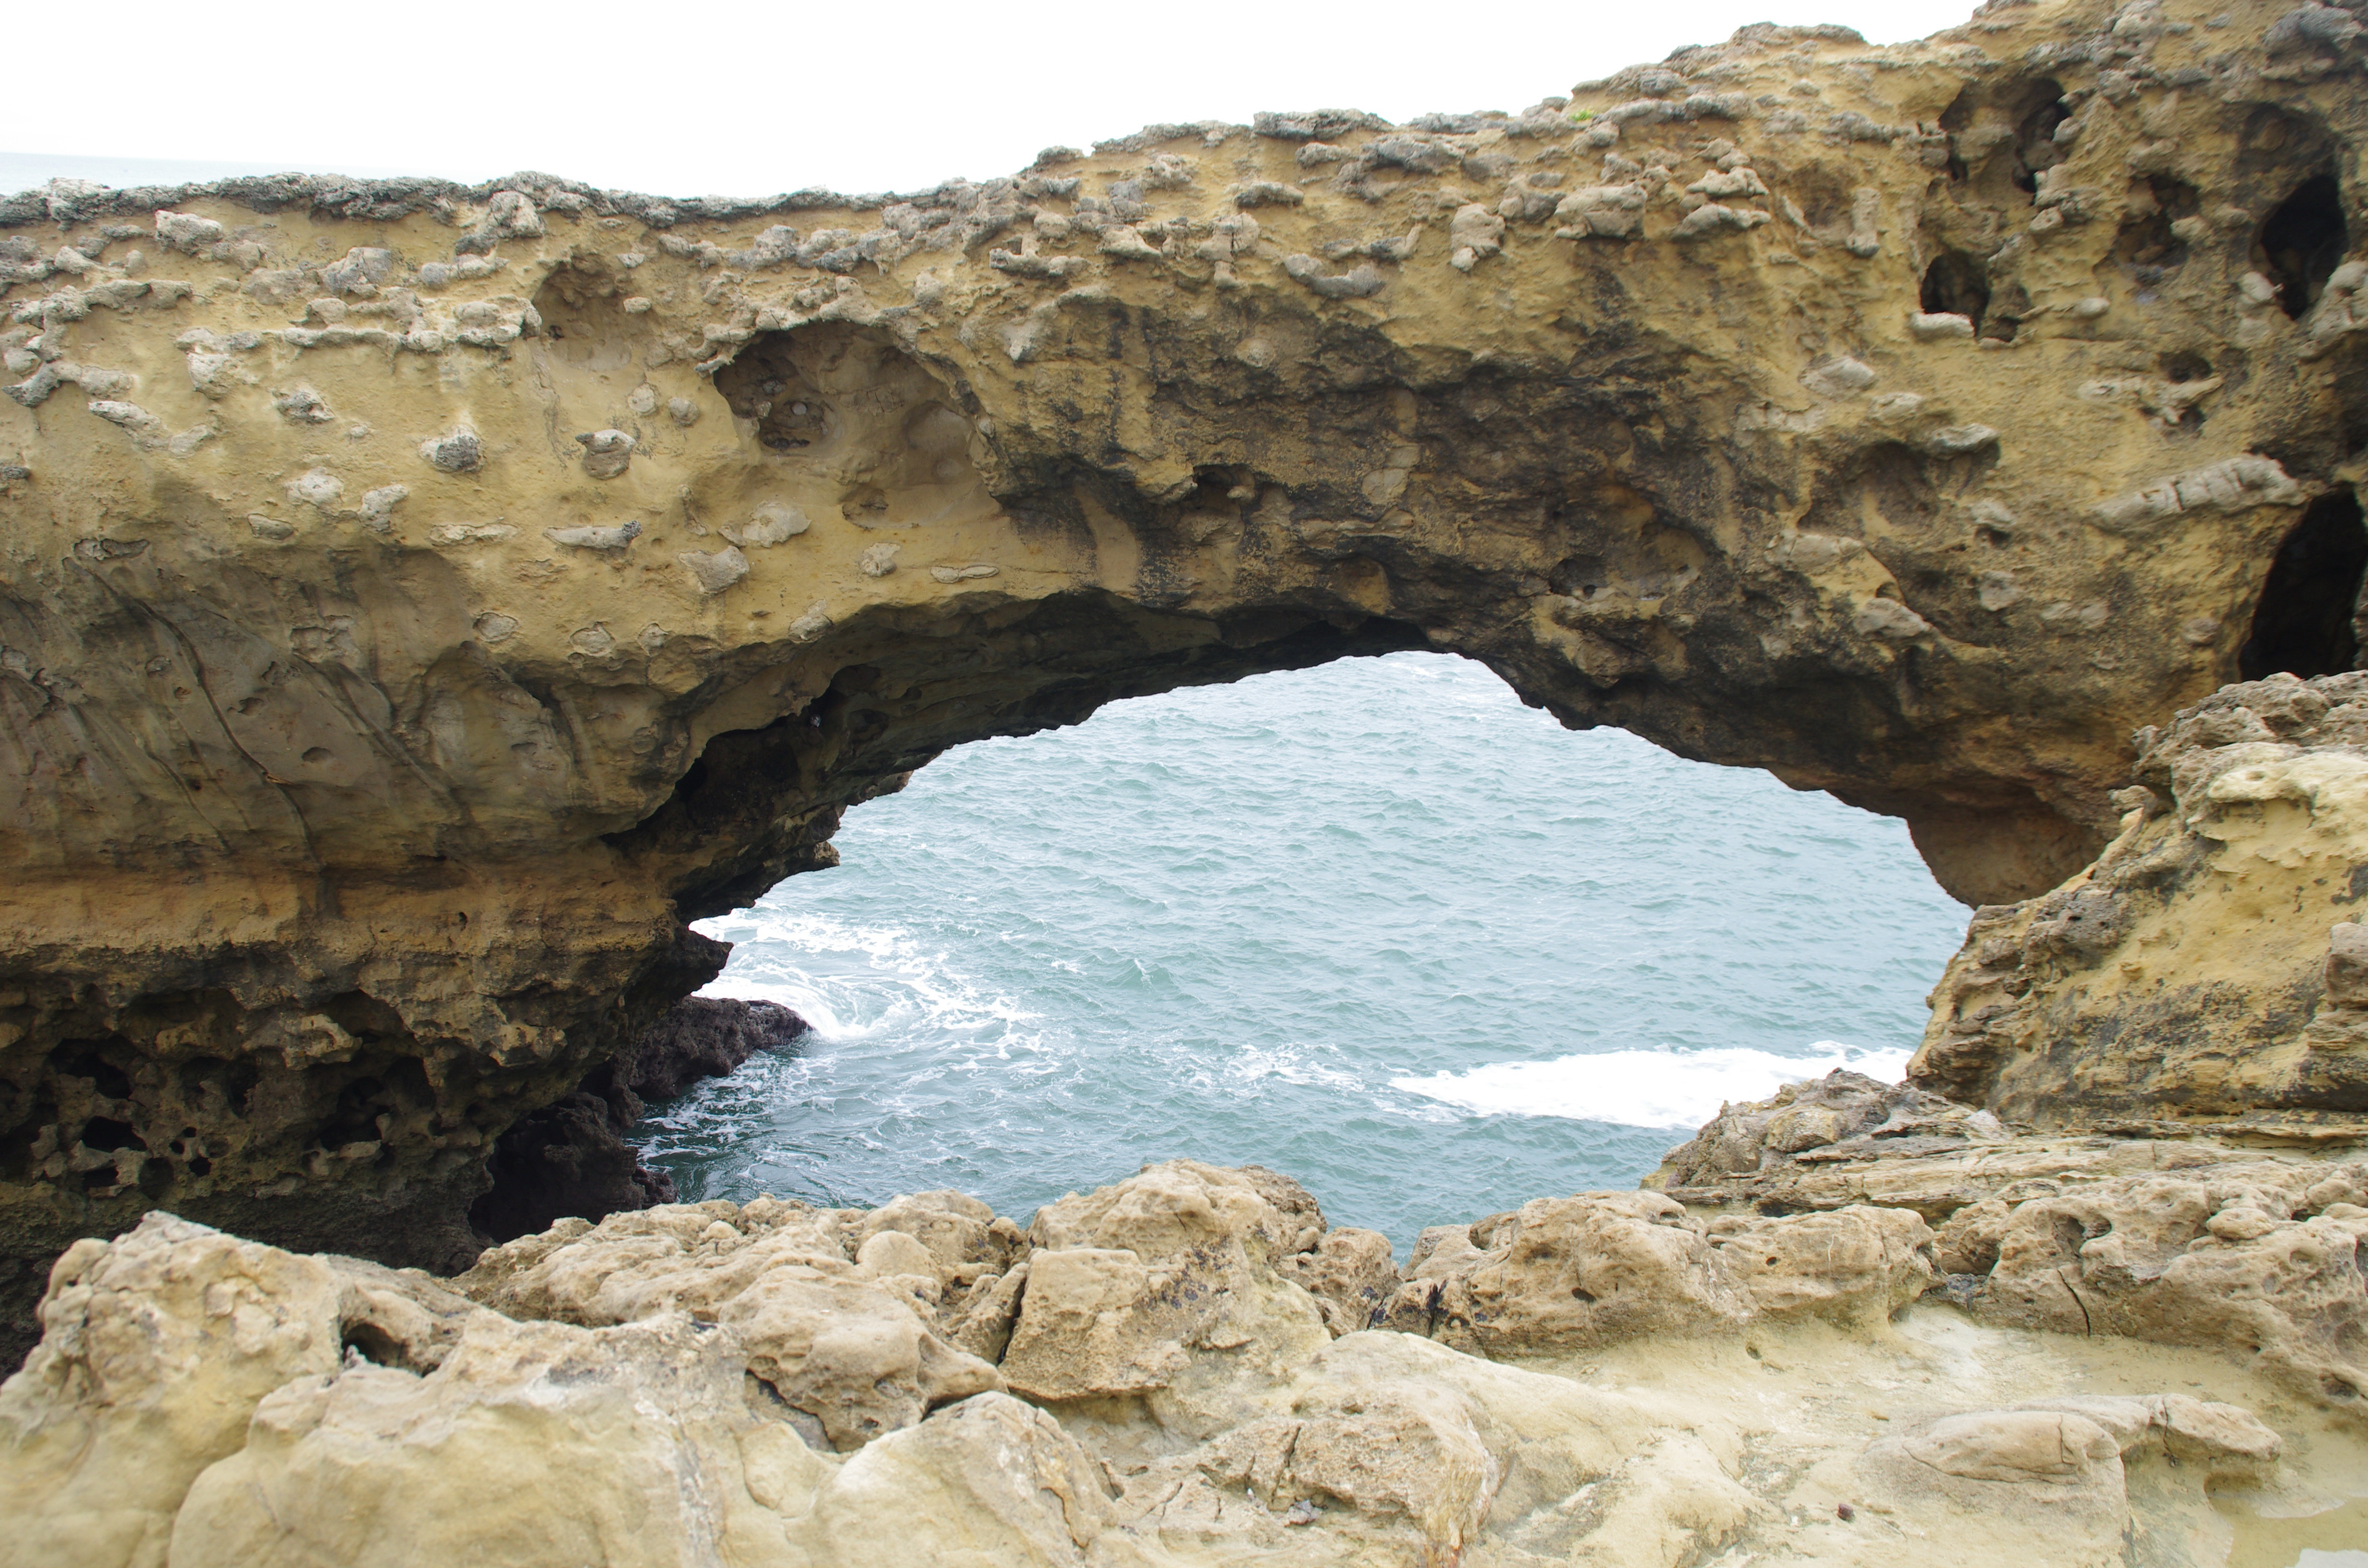
sea, coast, rock, formation, cliff, arch, bay, terrain, material, geology, biarritz, roche, rocky coast, cape, wadi, basque country, landform, ark, natural arch, sea cave, geographical feature